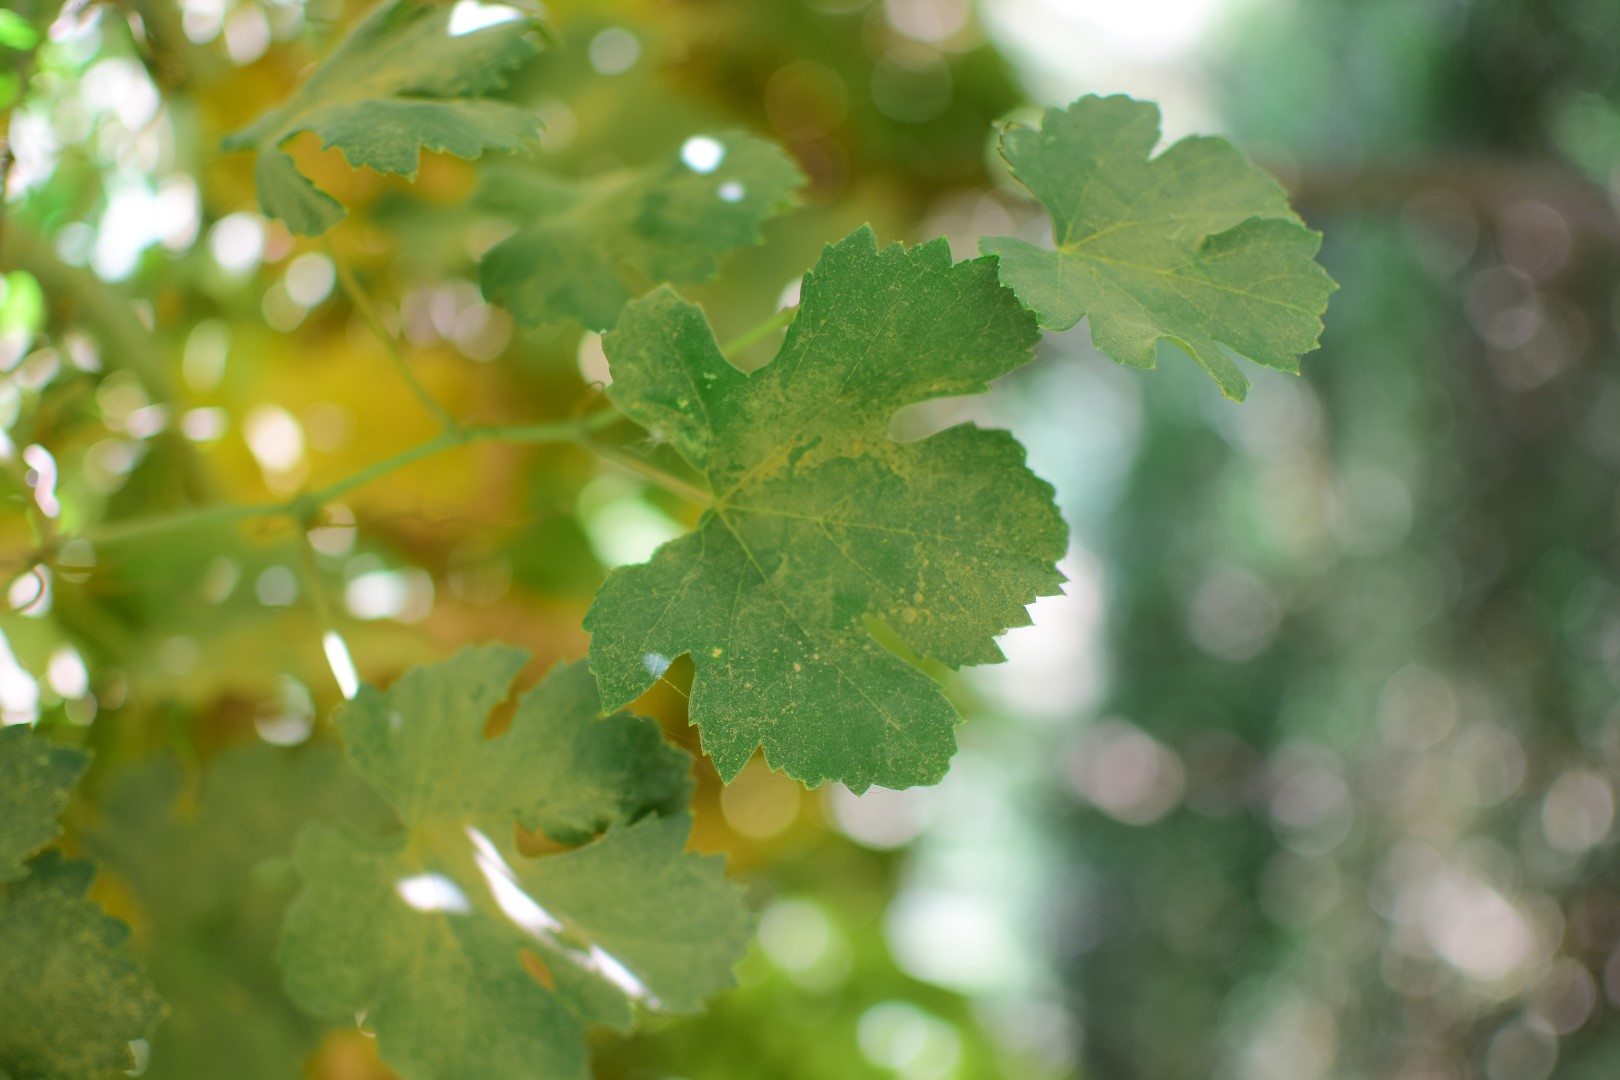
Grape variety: Halawani